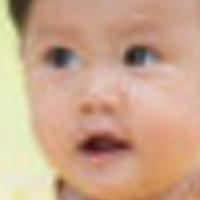
Age group: age 01-10